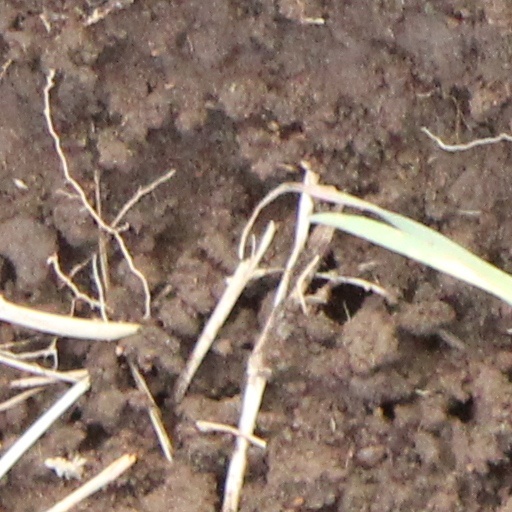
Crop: wheat